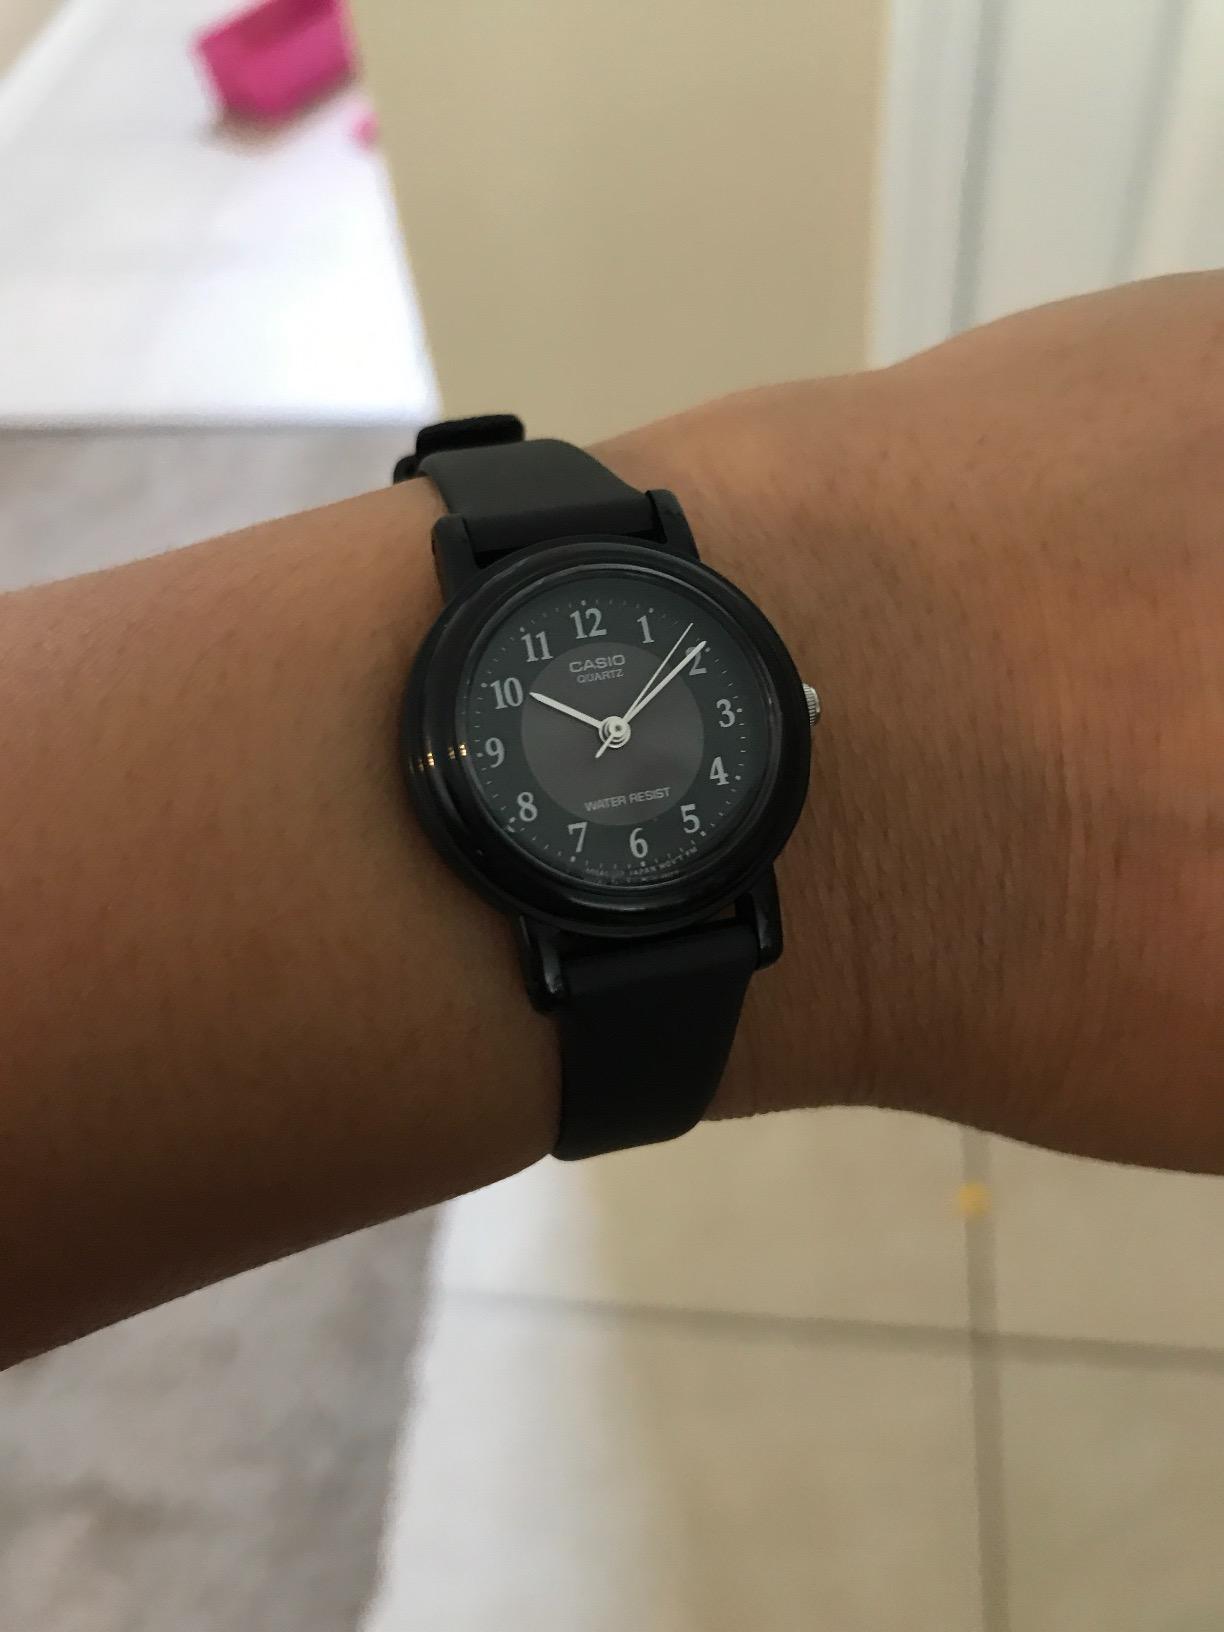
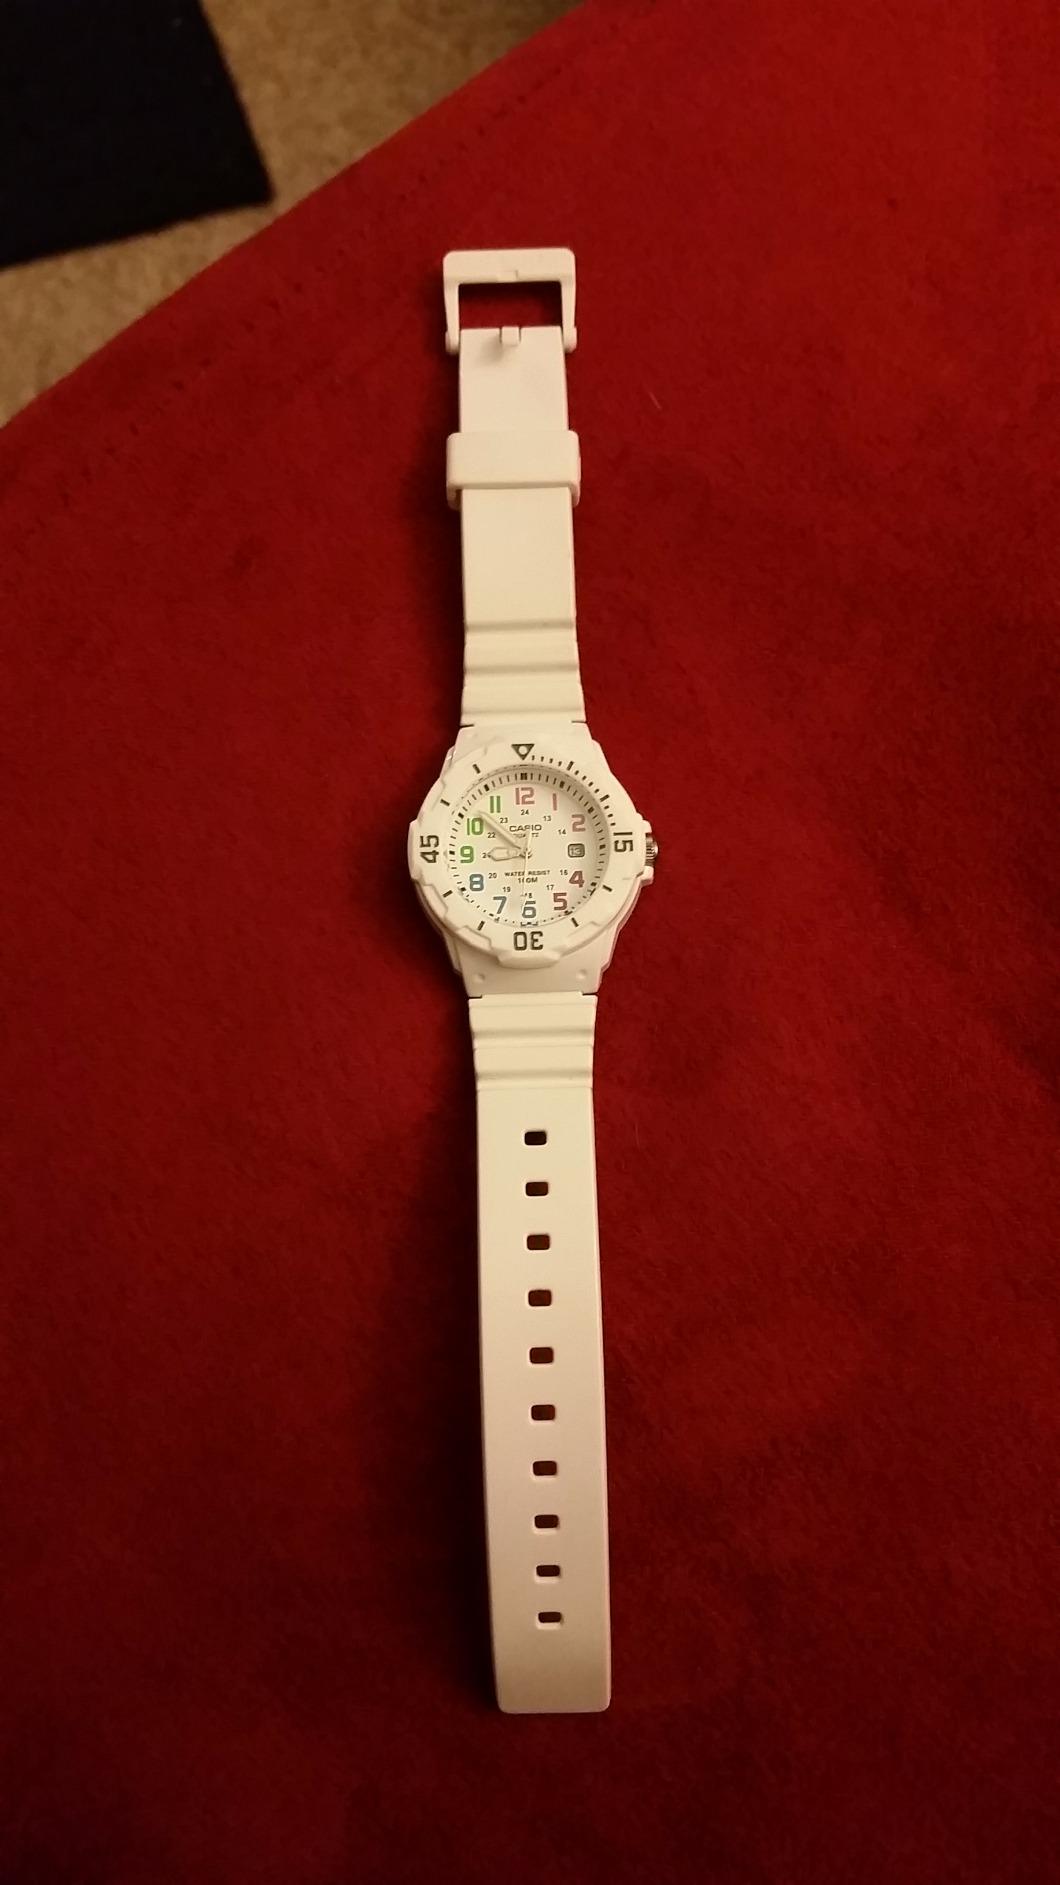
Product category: accessories_watch
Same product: no